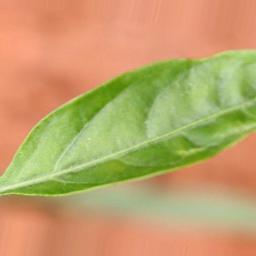
Label: healthy